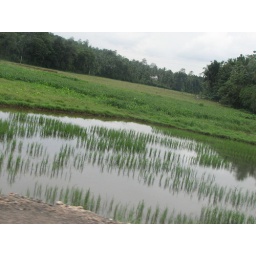
field of a food material in a kind of a lake